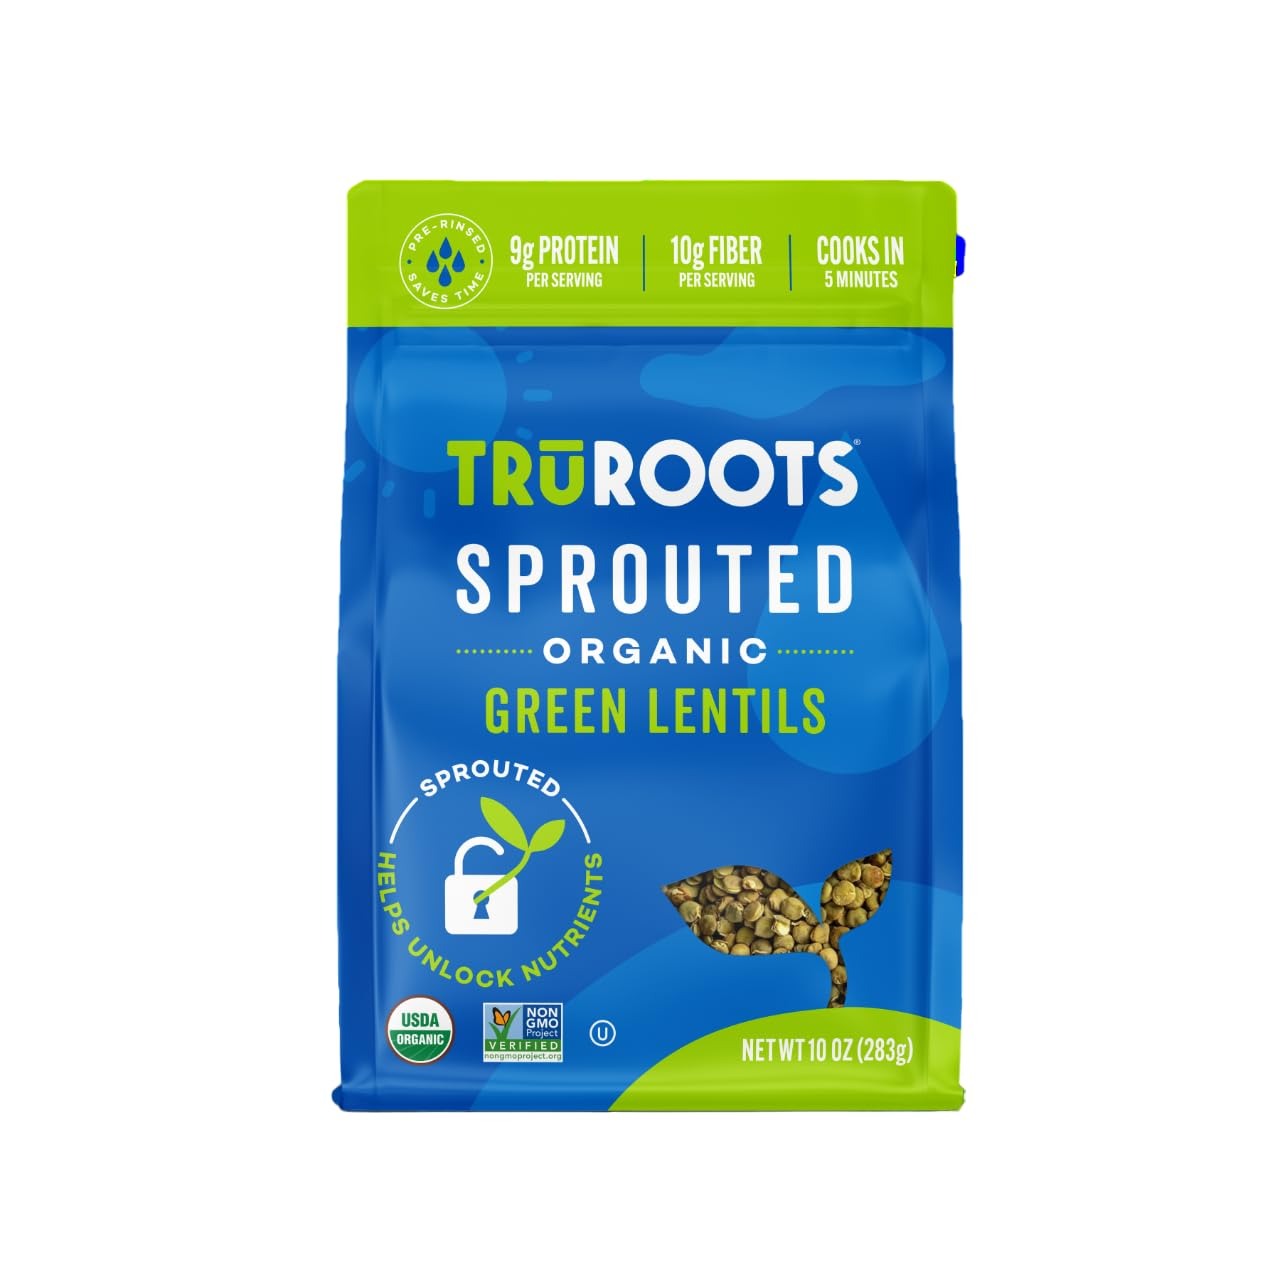
Item Name: TruRoots Organic Sprouted Green Lentils, 10 Ounces, Certified USDA Organic, Non-GMO Project Verified
Bullet Point 1: Contains 1- 10 Ounce Bag of TruRoots Organic Sprouted Green Lentils
Bullet Point 2: Certified USDA Organic and Non-GMO Project Verified
Bullet Point 3: Sprouted to help unlock nutrients and a good source of protein per serving
Bullet Point 4: Quick, easy to prepare green lentils that has the versatility you need for creative meals
Bullet Point 5: A flavorful and convenient way to dress up a variety of dishes
Value: 10.0
Unit: Ounce

Price: 30.64